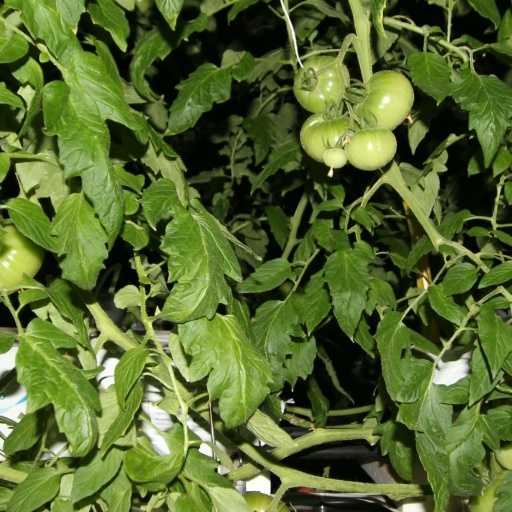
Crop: tomato